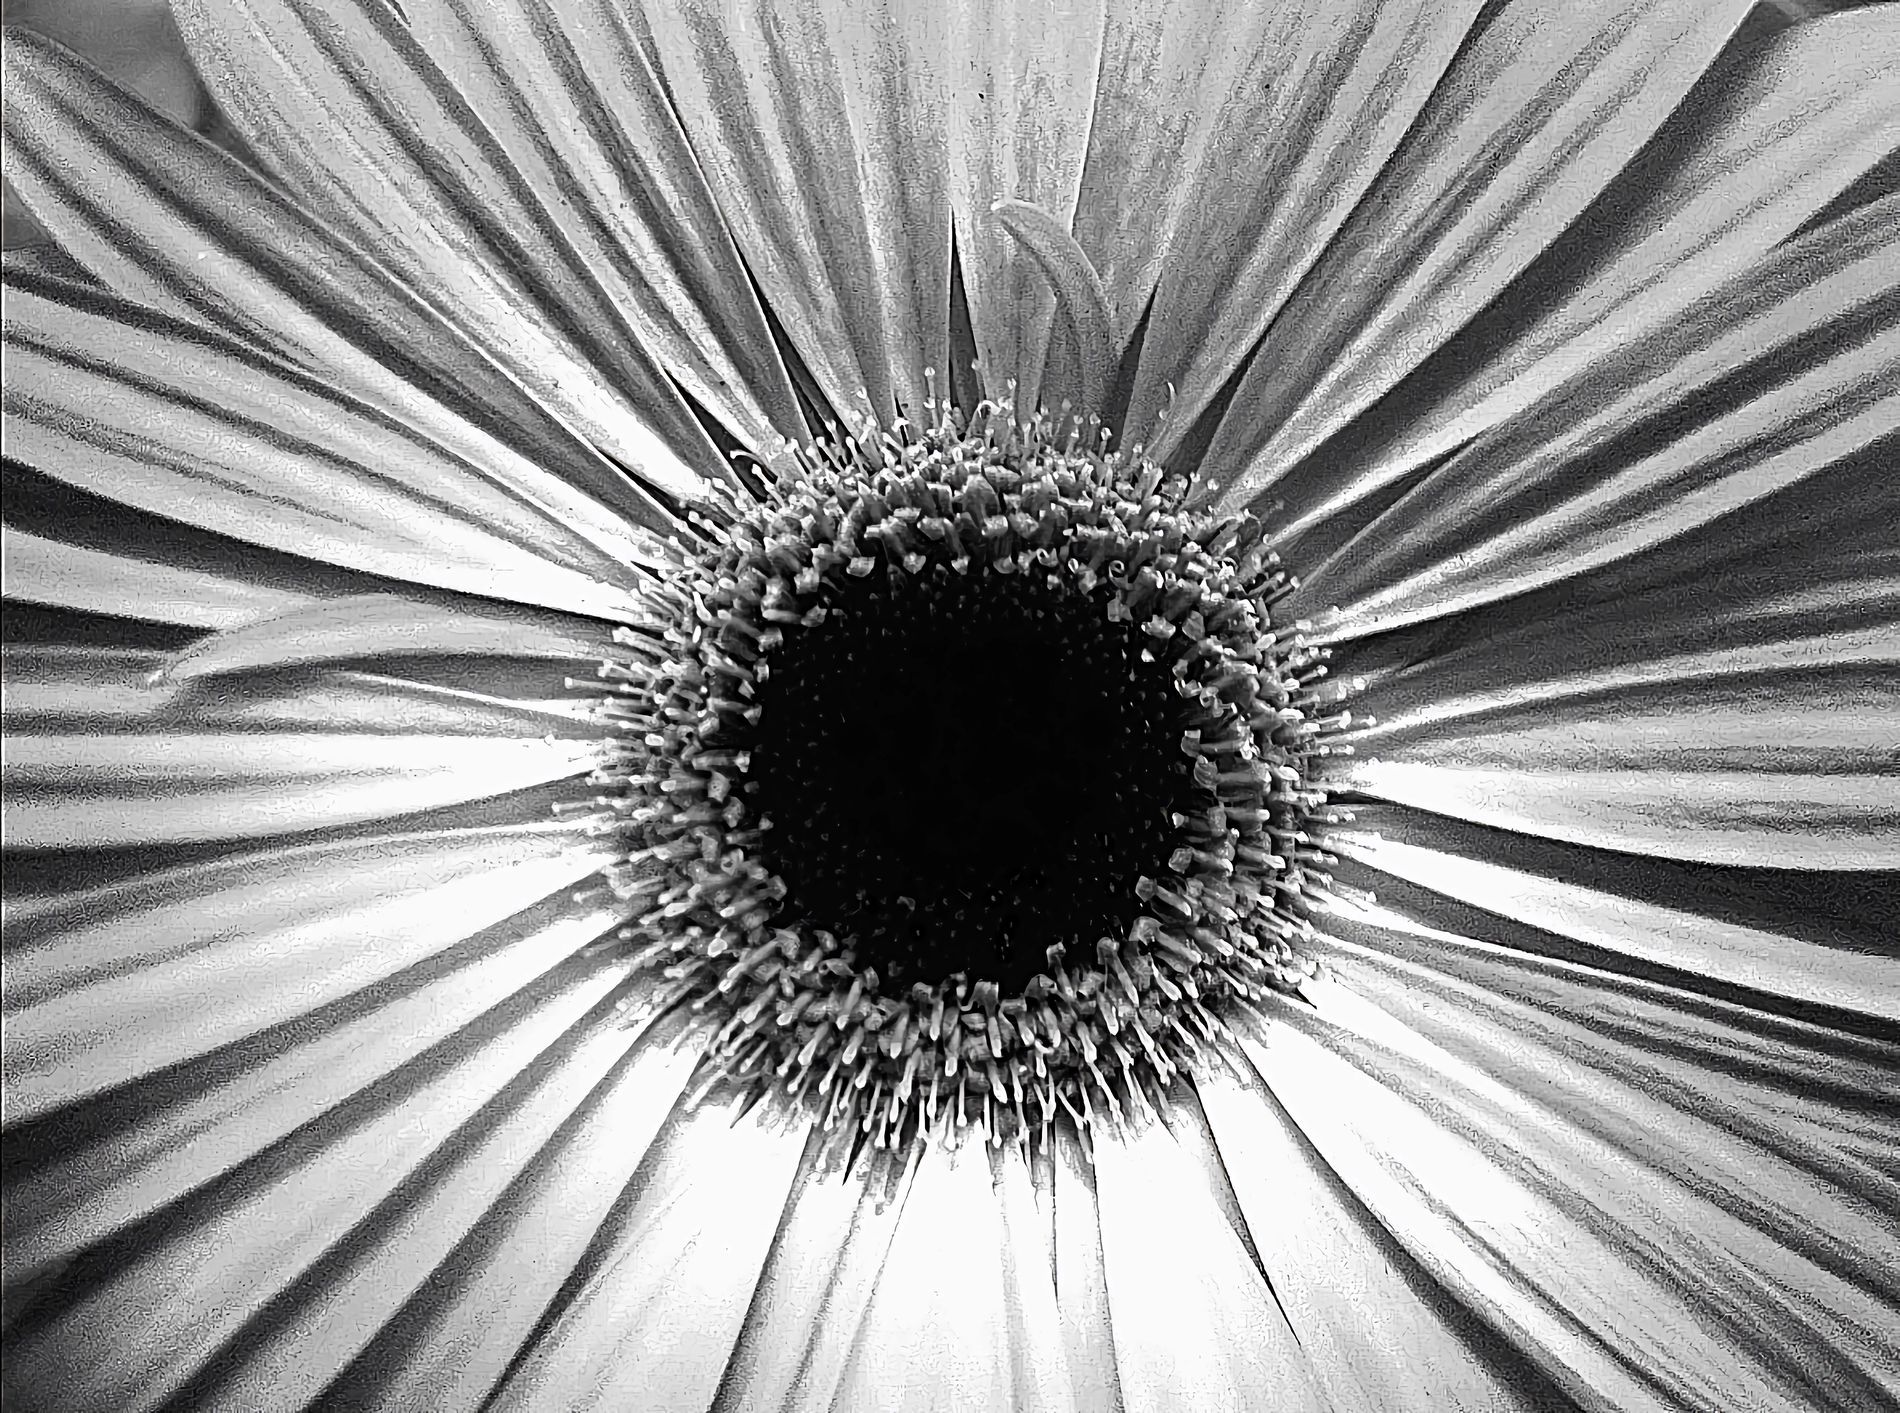
The flower center
A black and white photograph of a blooming flower. Focusing on the center of the flower which gets completely dark in its middle. Long petals are seen radiating all around.
A close-up picture of a blooming flower. A monochrome color palette is used in black and white. The contrast in the picture highlights the natural texture of the flower. The petals along with its center give a spring atmosphere.
Labels: Daisy, Flower, Plant, Petal, Anemone, Pollen, Sunflower, Appliance, Ceiling Fan, Device, Electrical Device, Anther, Pistil